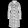
Label: Coat